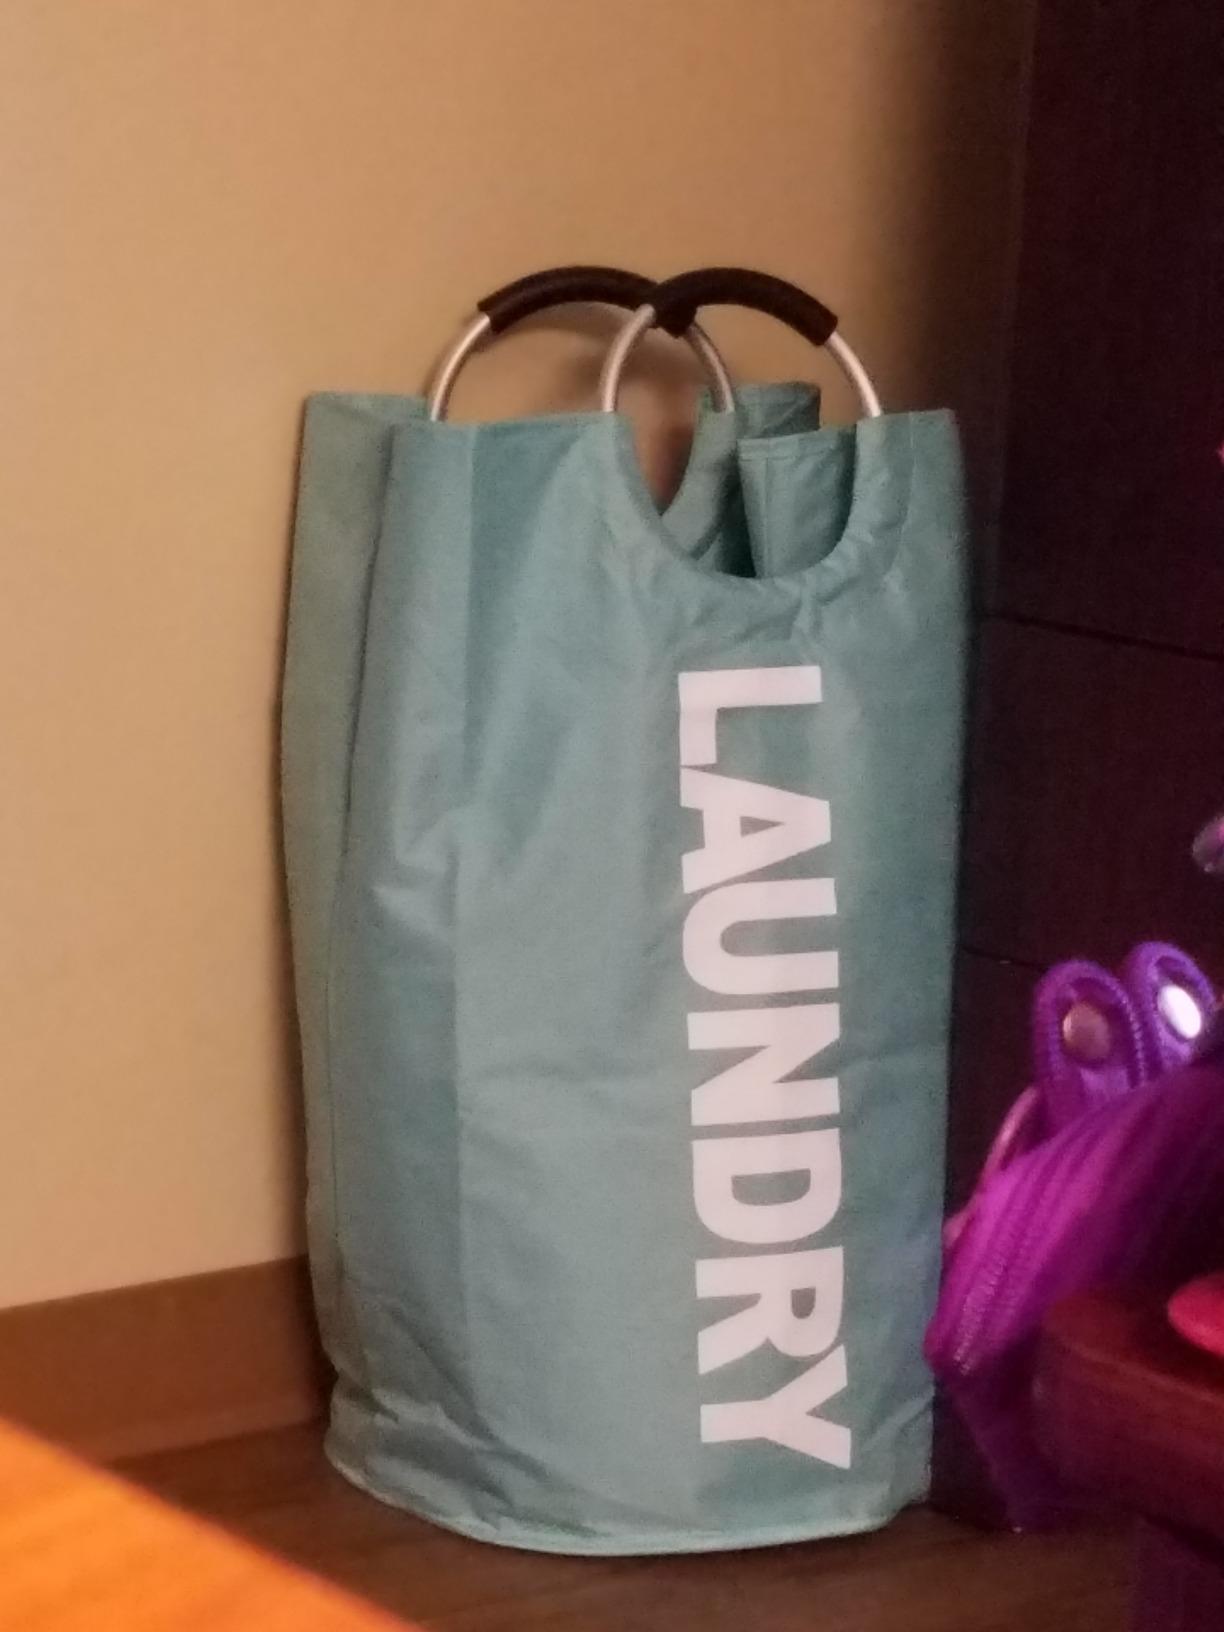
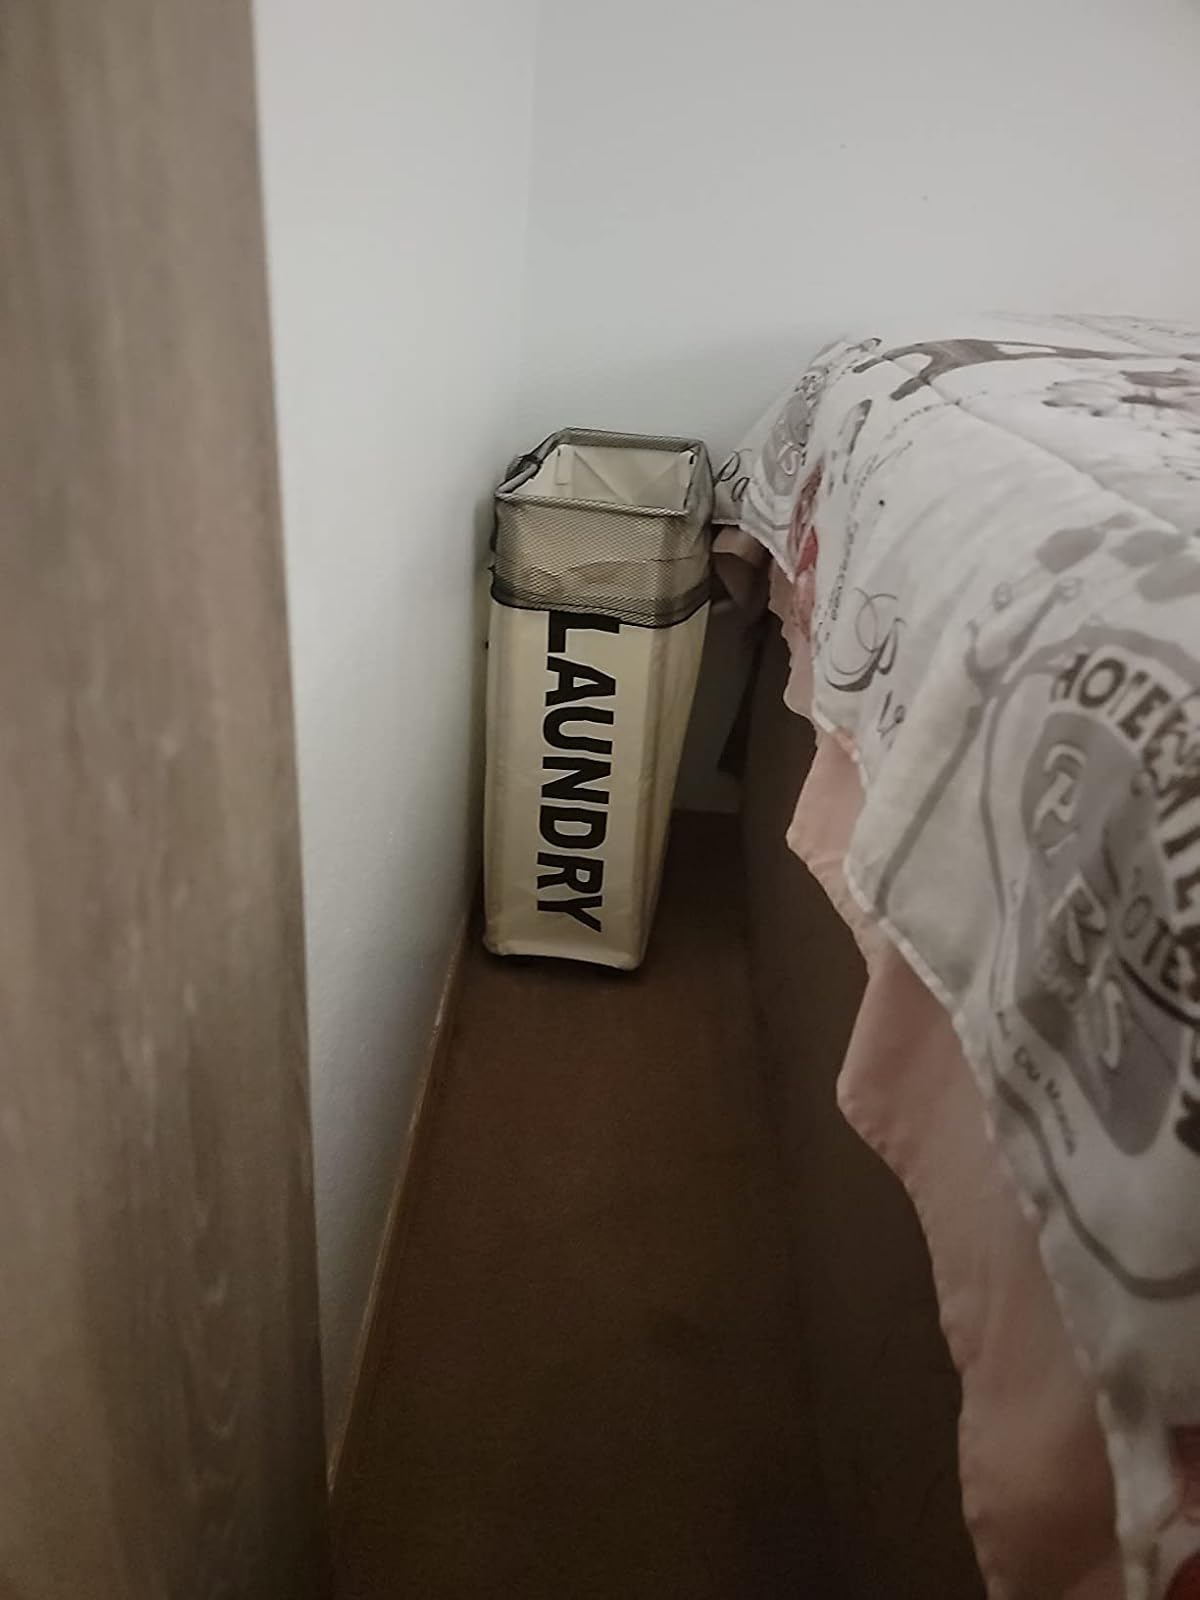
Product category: items_hamper
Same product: no